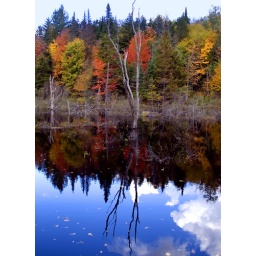
The water in this beaver pond looked almost black and was great for reflections.